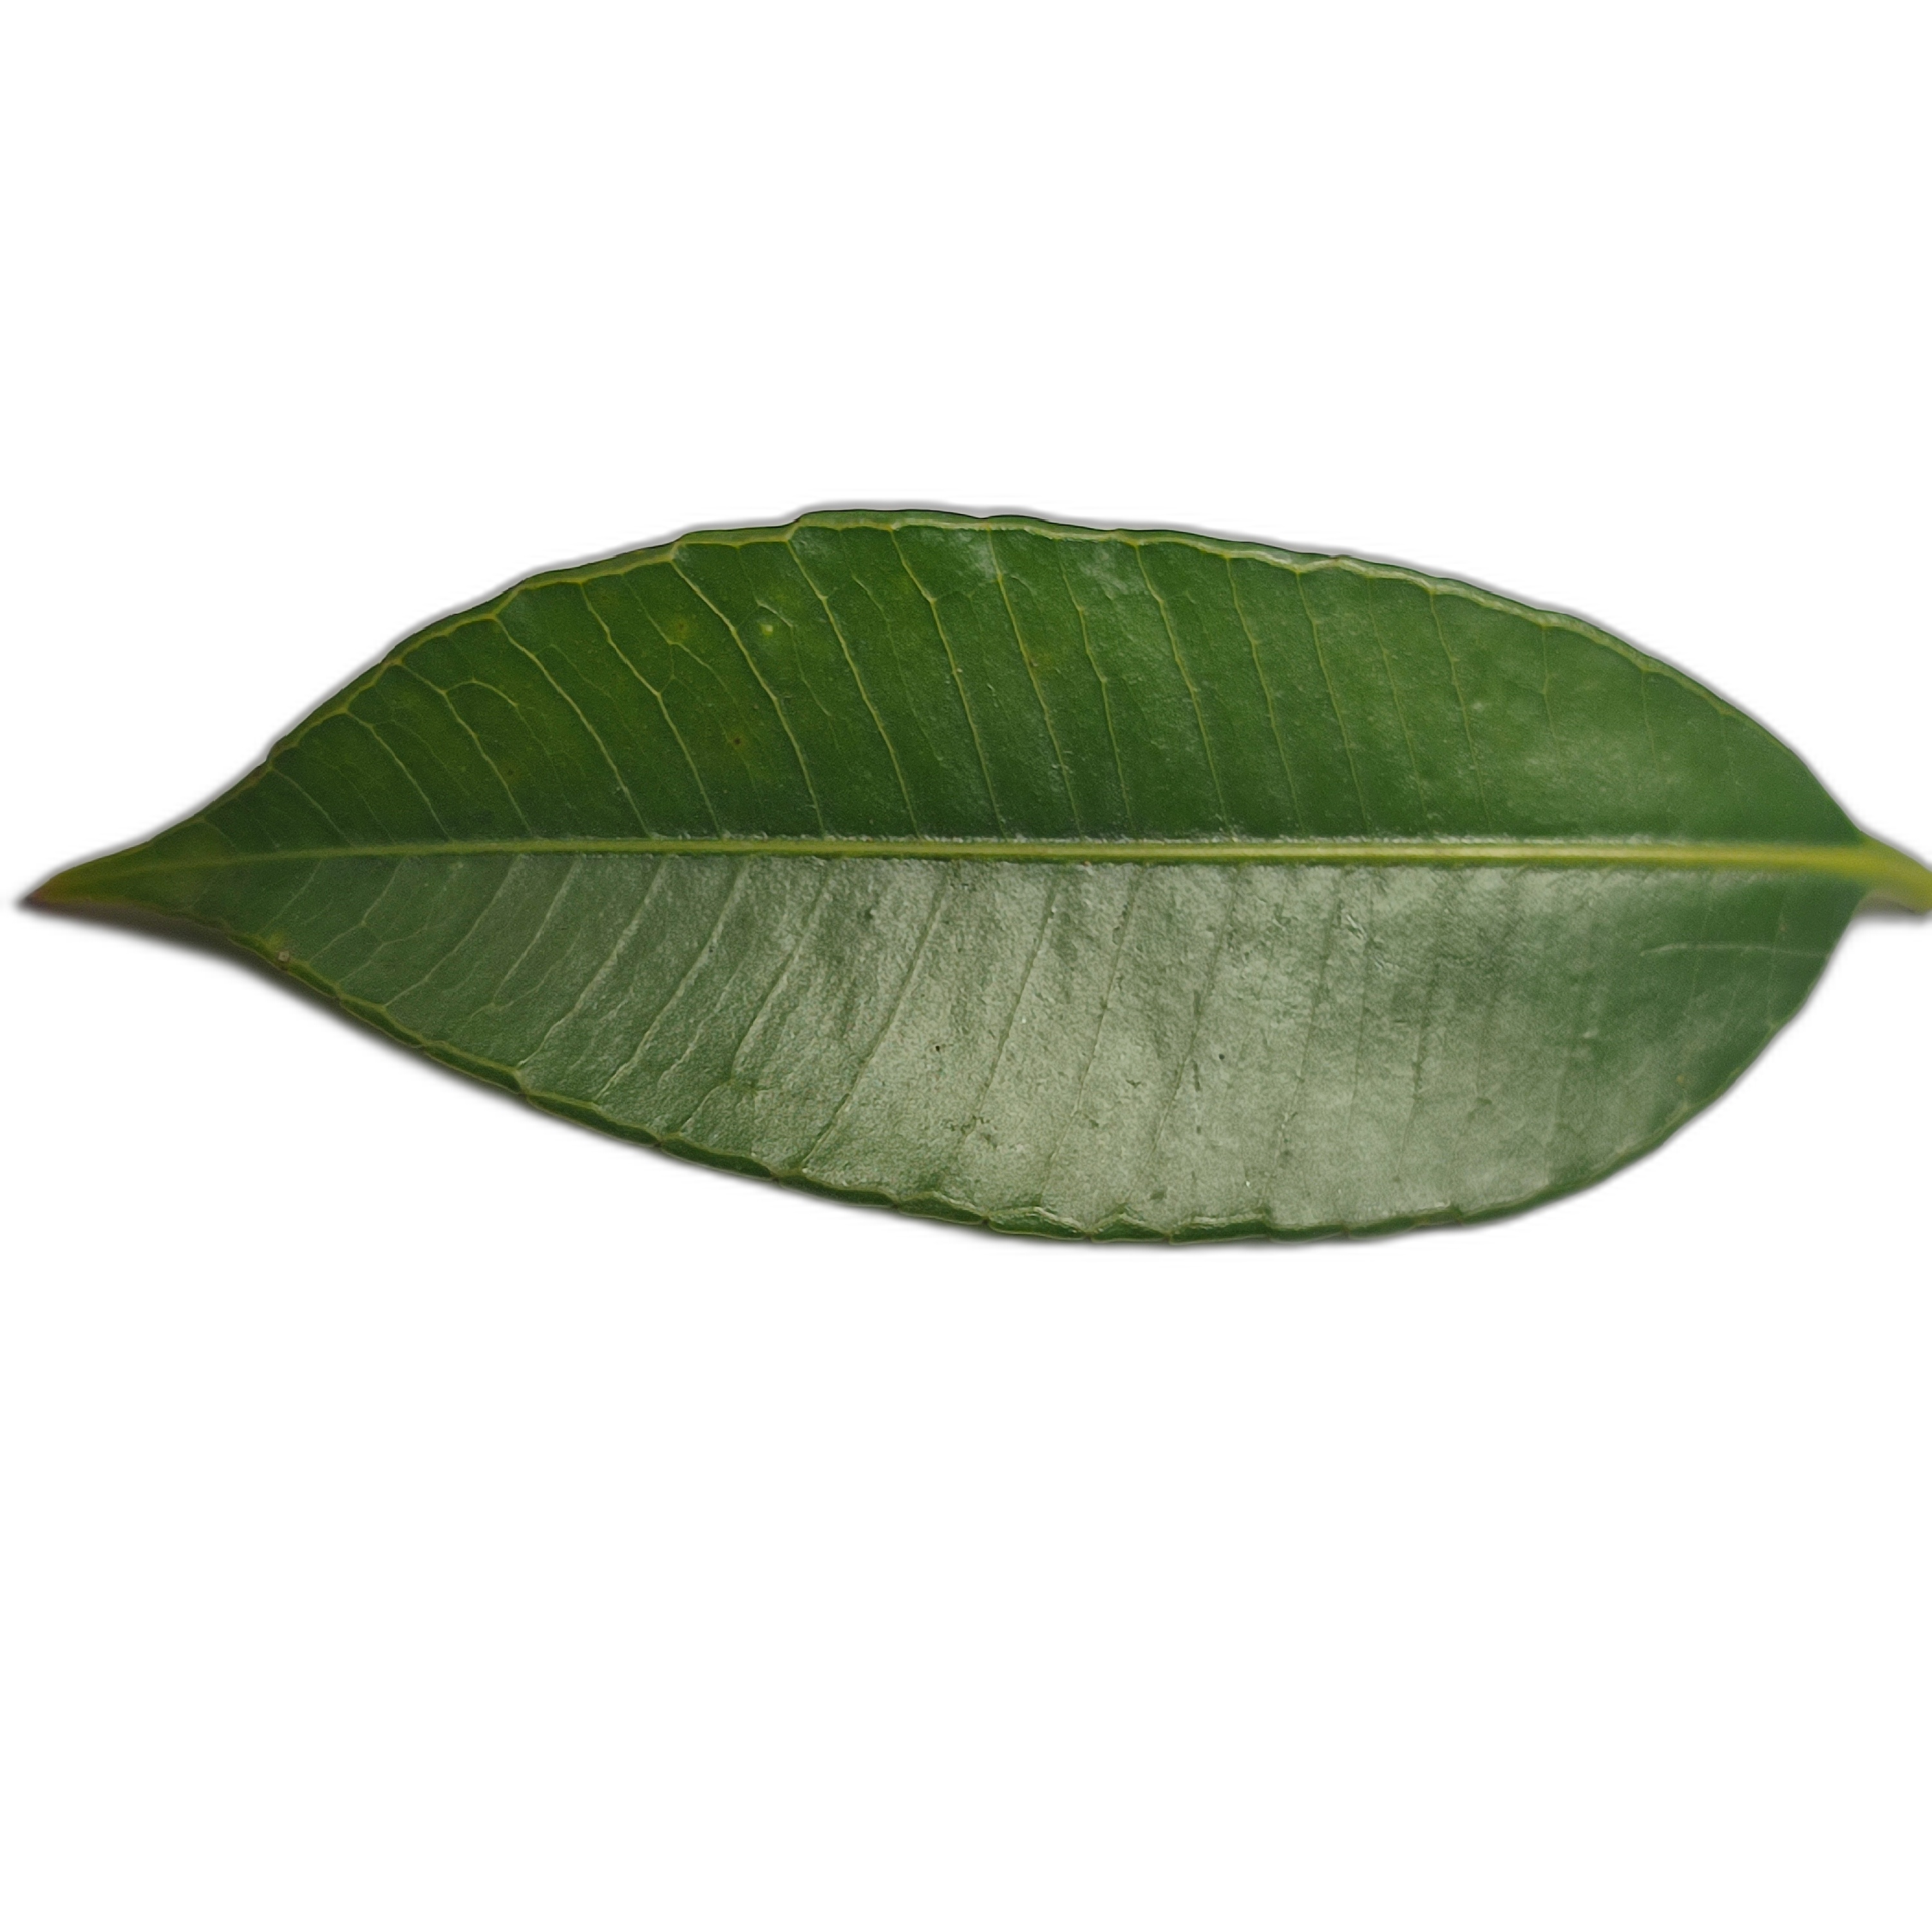
Label: healthy